Viktor Sukhodrev

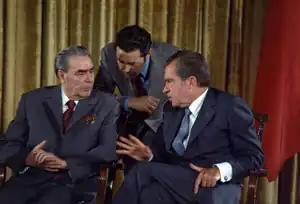
Sukhodrev interpreting a conversation between Soviet General Secretary Leonid Brezhnev (left) and American President Richard Nixon (right), 1973

Viktor Sukhodrev was born into the family of two Soviet intelligence officers. His father, Mikhail Sukhodrev worked under diplomatic cover in the United States. As a young boy during World War II, Sukhodrev spent six years in London with his mother, an intelligence operative who worked undercover at the Soviet trade mission. He attended the Soviet Embassy School in London beginning at age 8. He returned to Moscow at the age of 12 and later graduated from the Military Institute of Foreign Languages.